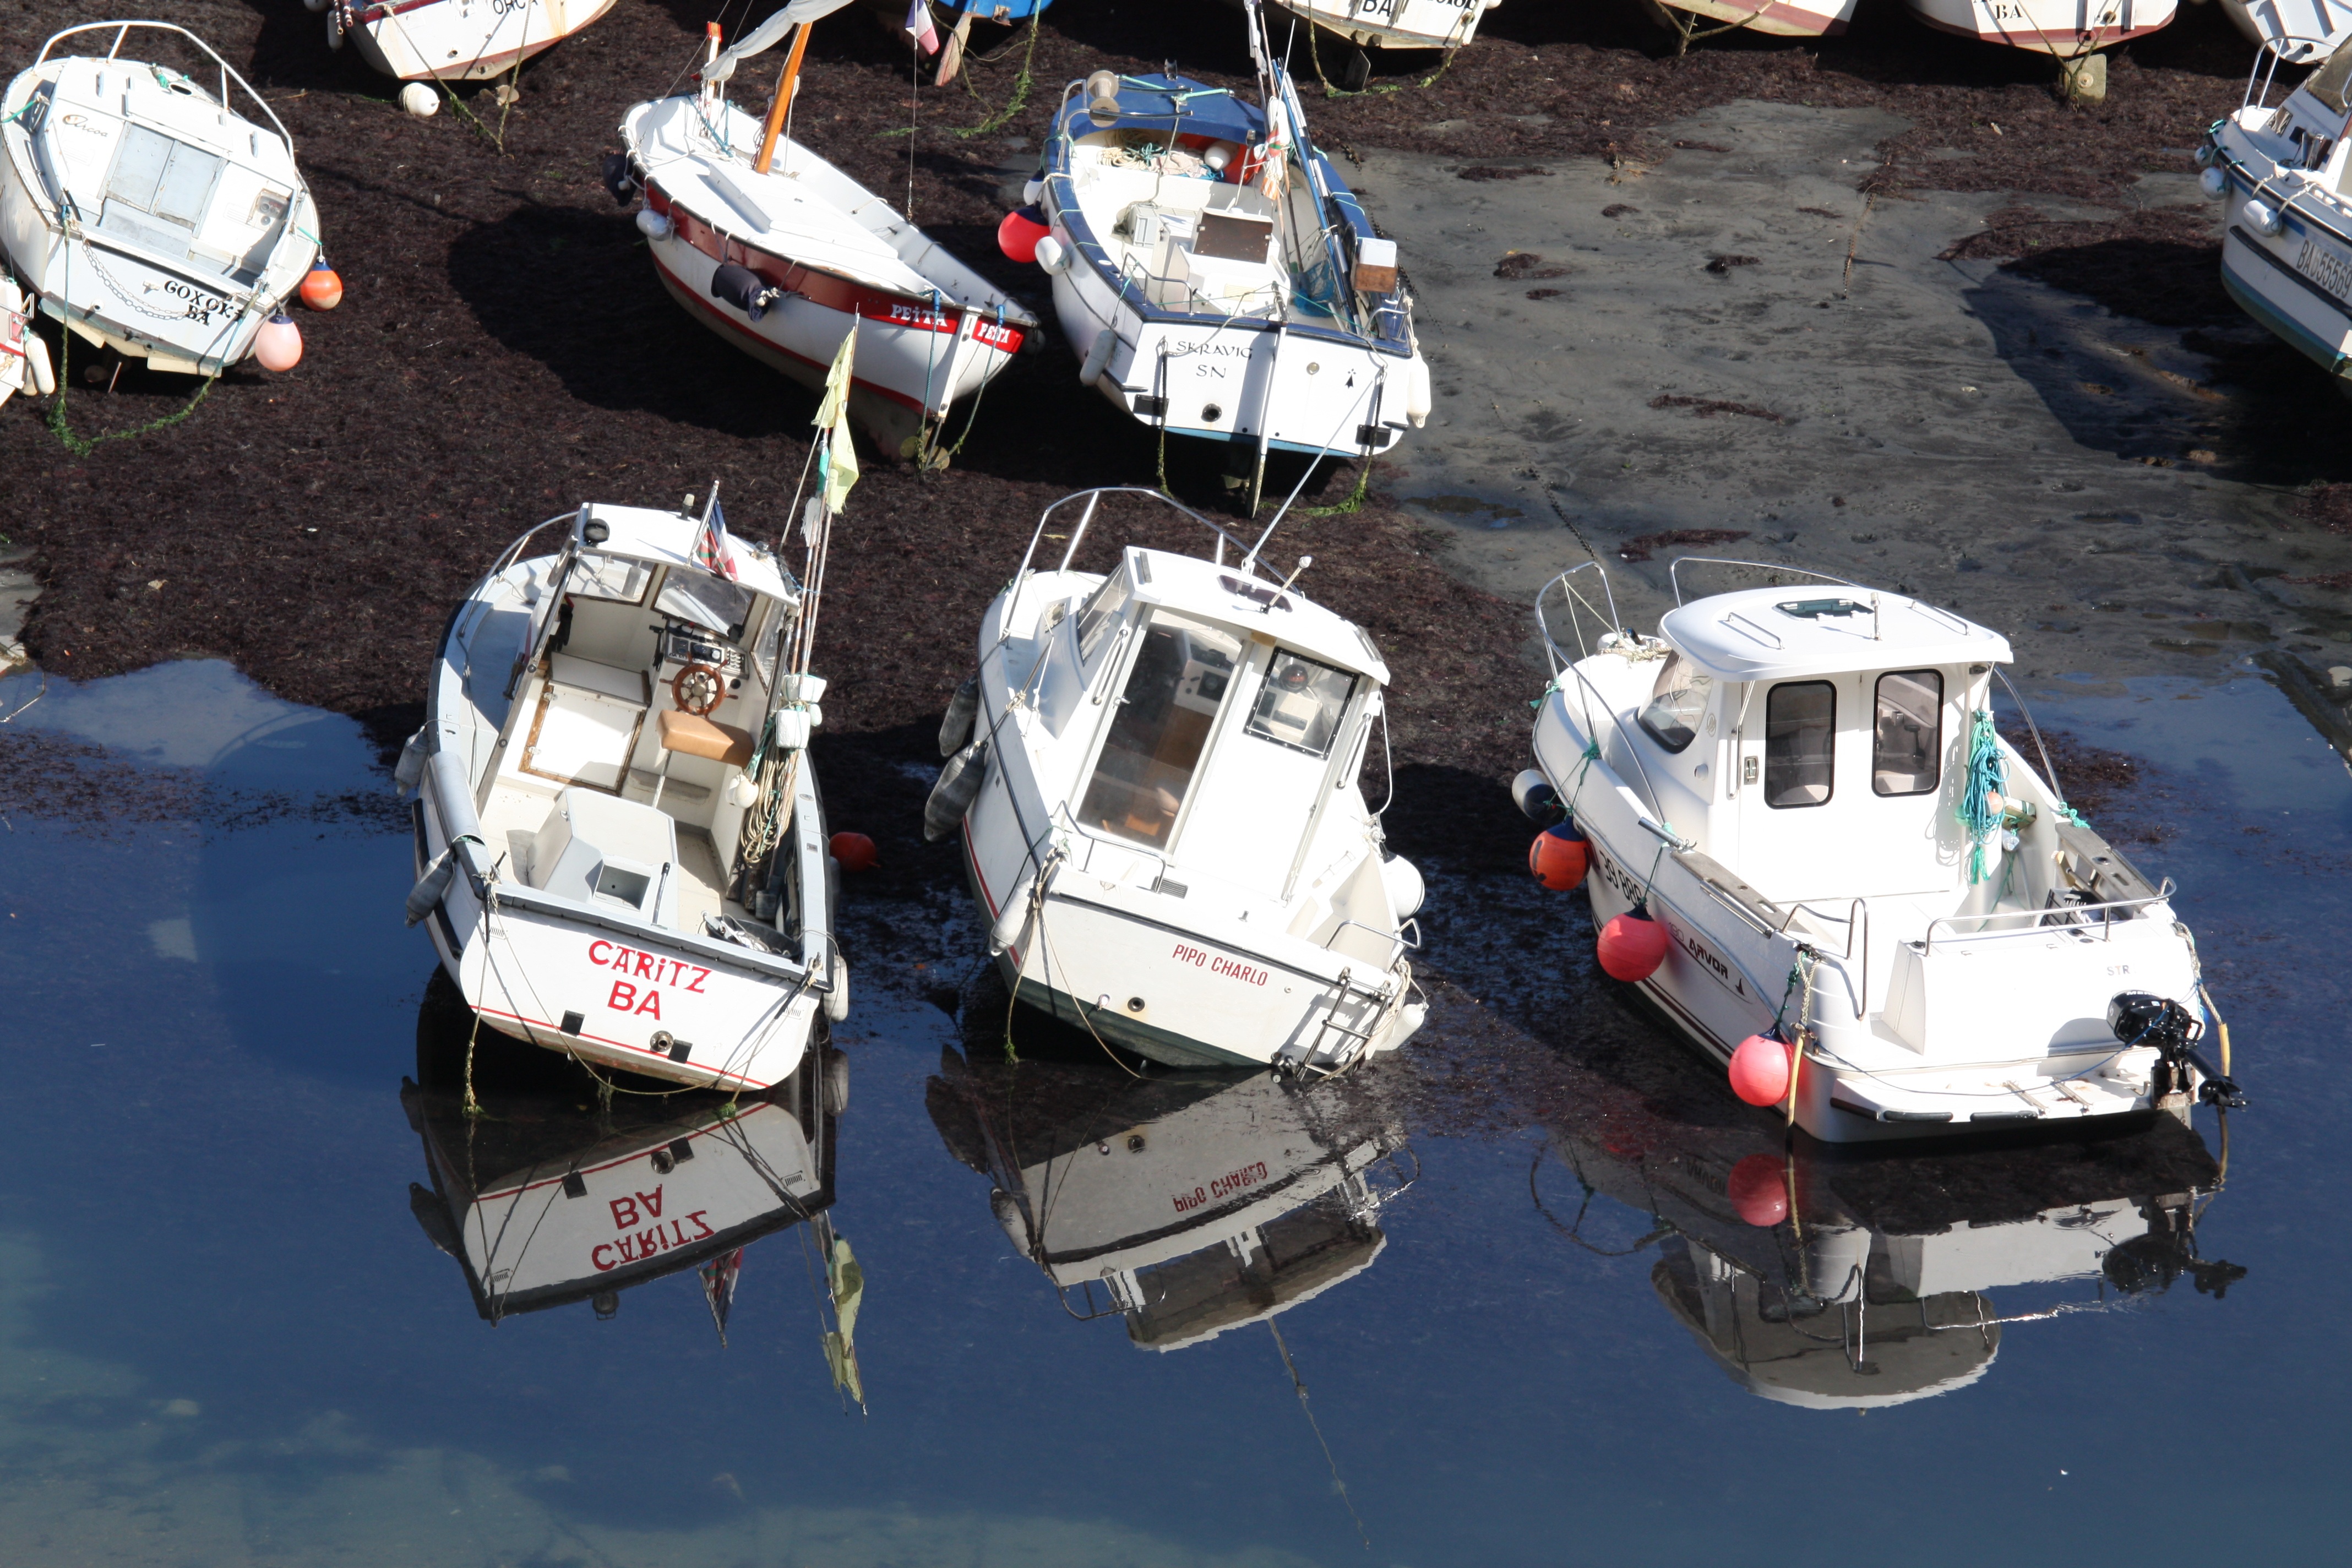
boat, france, vehicle, port, biarritz